Pawtucket Red Sox

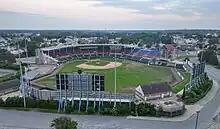
Aerial view of the abandoned McCoy Stadium in 2023

While 2020 was planned to be the team's final season of play in the International League, the Minor League Baseball season was cancelled, due to the COVID-19 pandemic in the United States. During the 2020 Major League Baseball season, McCoy Stadium served as the alternate training site for the Boston Red Sox. By December 5, the team began to sell off 1,000 pieces of memorabilia in an online auction hosted on the PawSox website as well as on Cox Cable TV, while also announcing the team would be taking select artifacts to be put on display at Polar Park in Worcester.